Edwin Chiloba

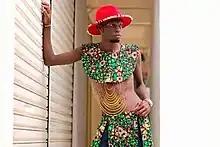
Chiloba in Eldoret, western Kenya

Edwin Kiprotich Kiptoo (6 February 1997 – January 2023), better known as Edwin Chiloba, was a Kenyan fashion designer, model, and LGBTQ activist.